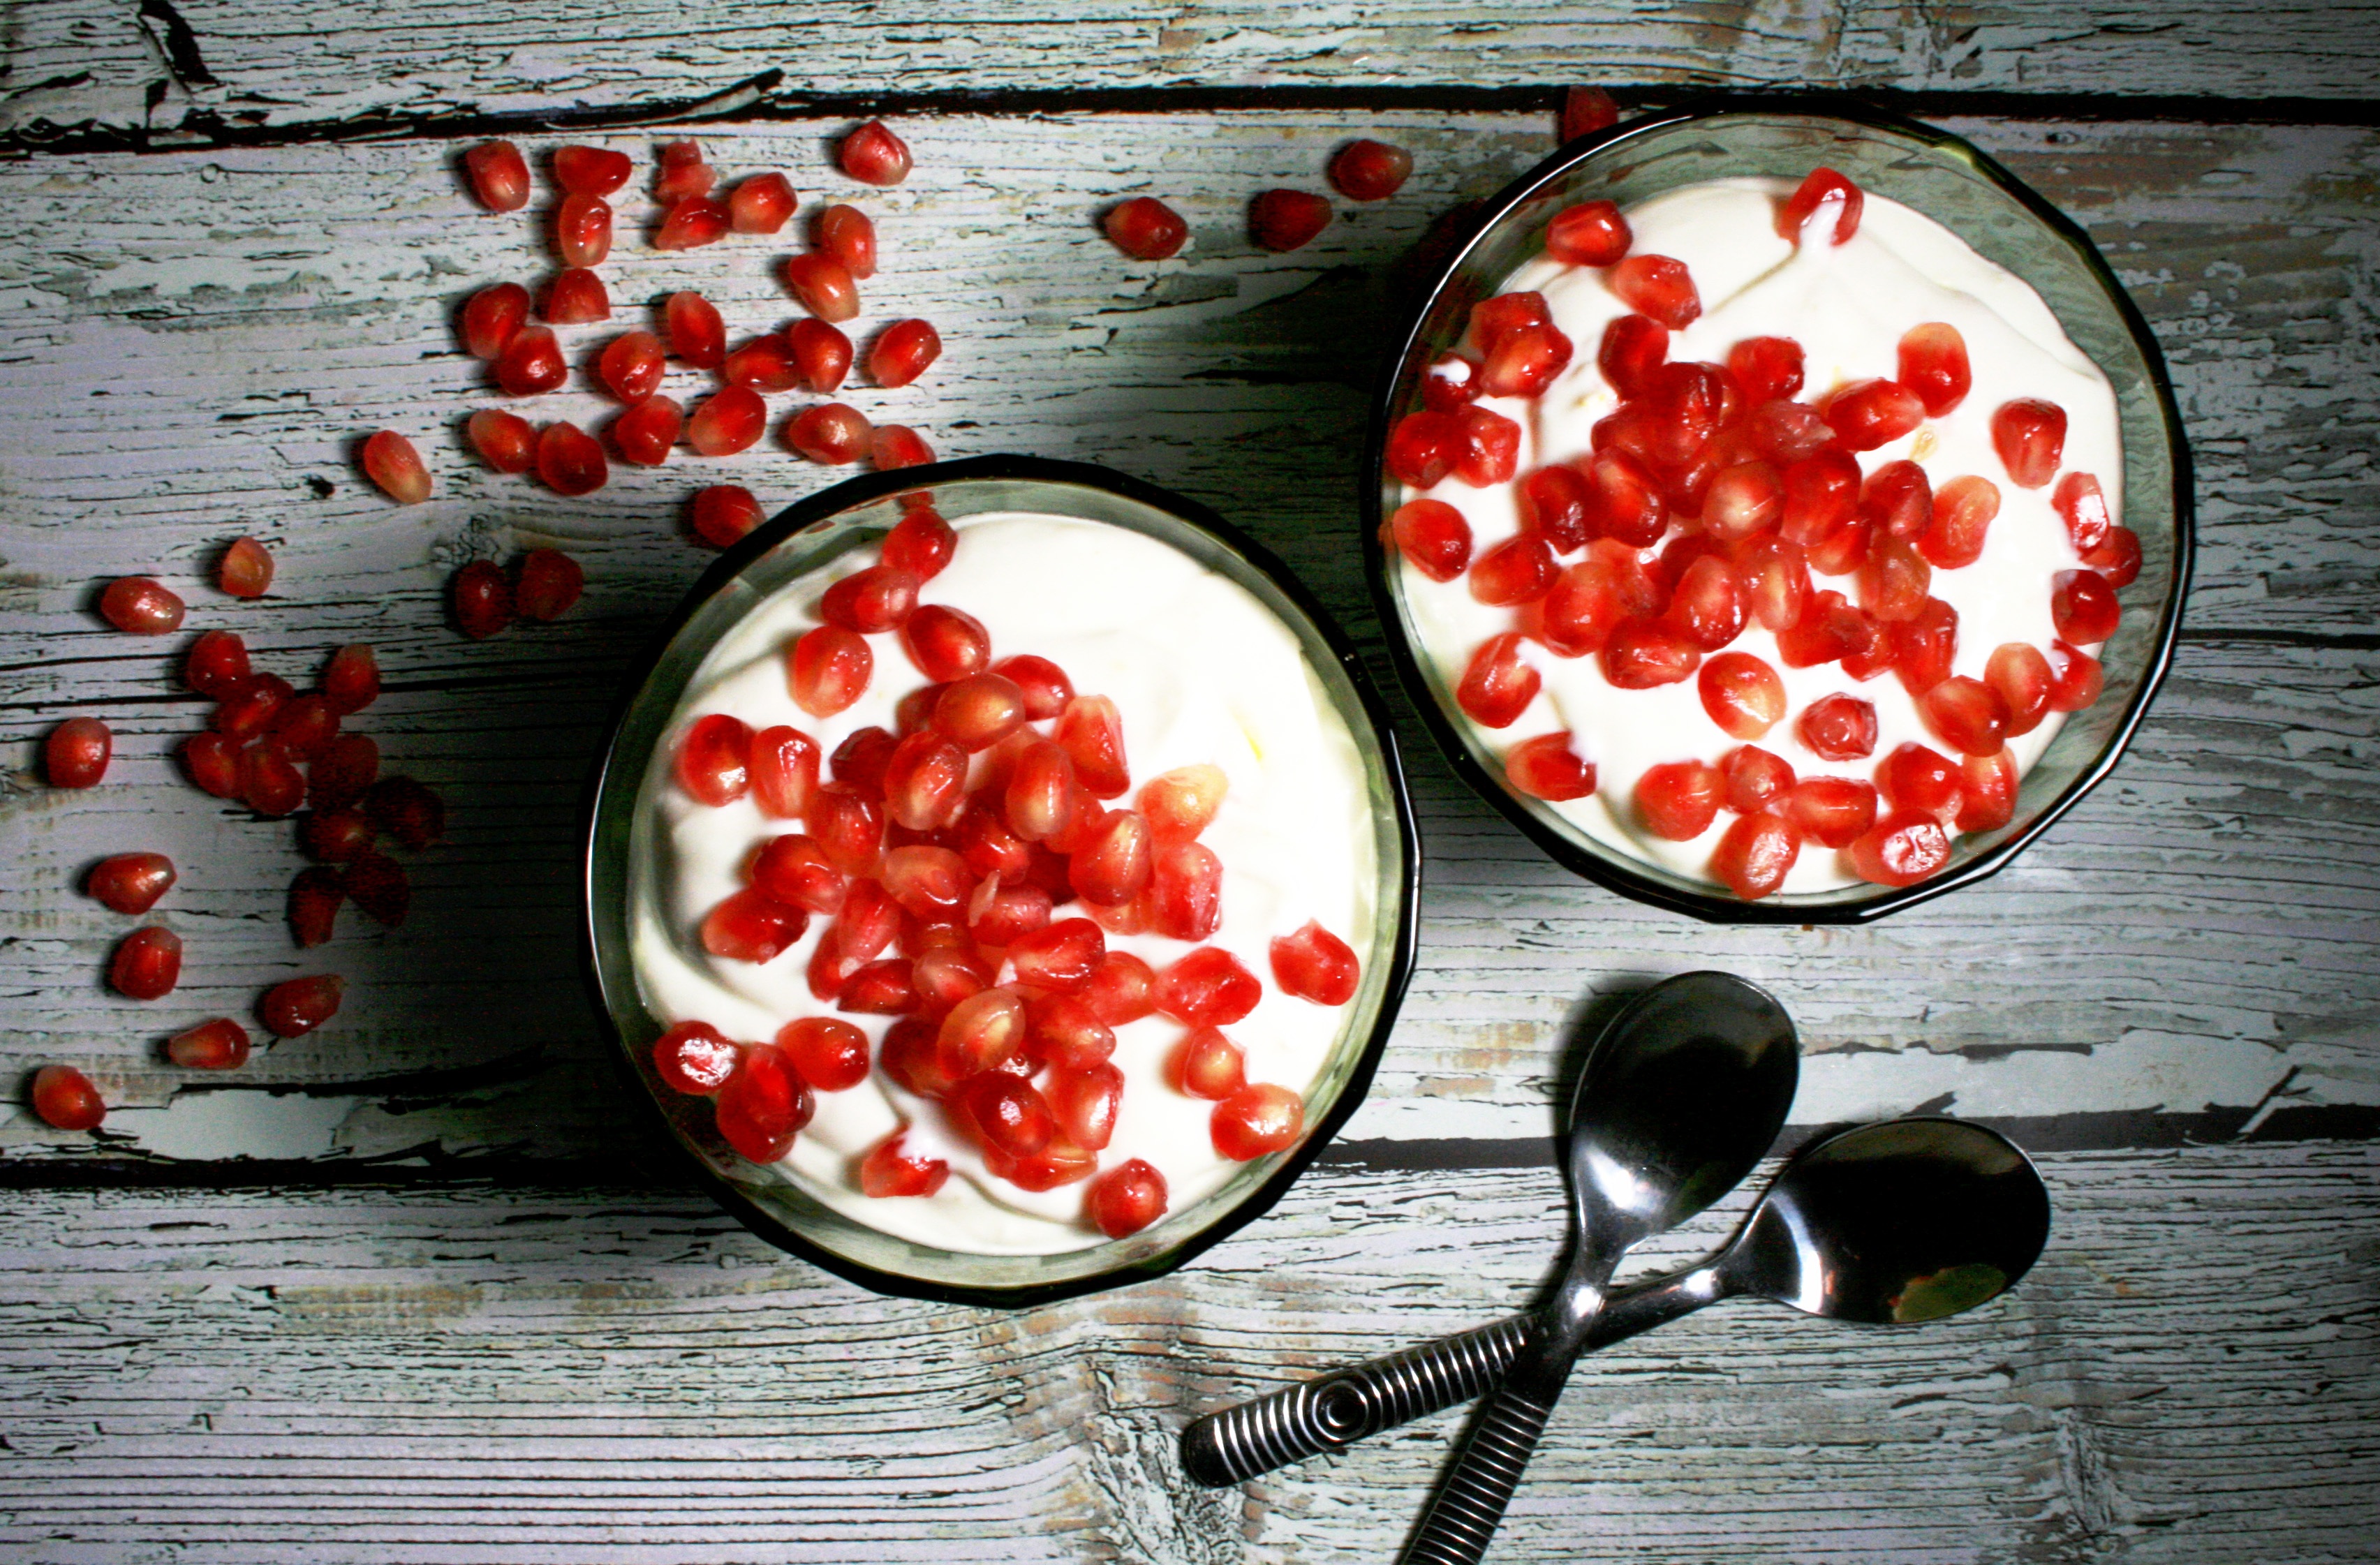
plant, fruit, flower, petal, meal, food, red, produce, vegetable, fresh, weight, lighting, fresh fruit, eating, art, nutrition, fruits, vegan, vegetarian, diet, healthy food, healthy eating, organic, dieting, flowering plant, fresh food, fruits and vegetables, healthy diet, health food, fruit and vegetables, land plant